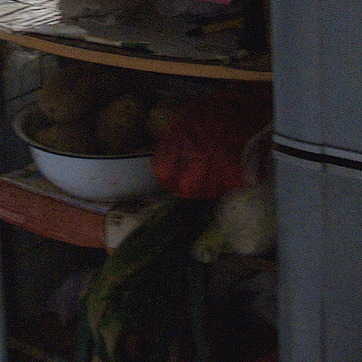
Material: food